Opéra national du Rhin

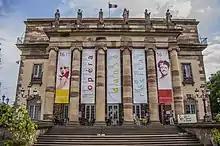
The facade of the Strasbourg Opera House

The Opéra national du Rhin is an opera company which performs in Alsace, eastern France. It includes the Opéras in Strasbourg, in Mulhouse, where the Ballet de l'Opéra national du Rhin, also known as the Ballet Du Rhin, is based, and in Colmar, with its Opéra Studio, a training centre for young singers. Thee organisation has held the status of "national opera" since 1997.